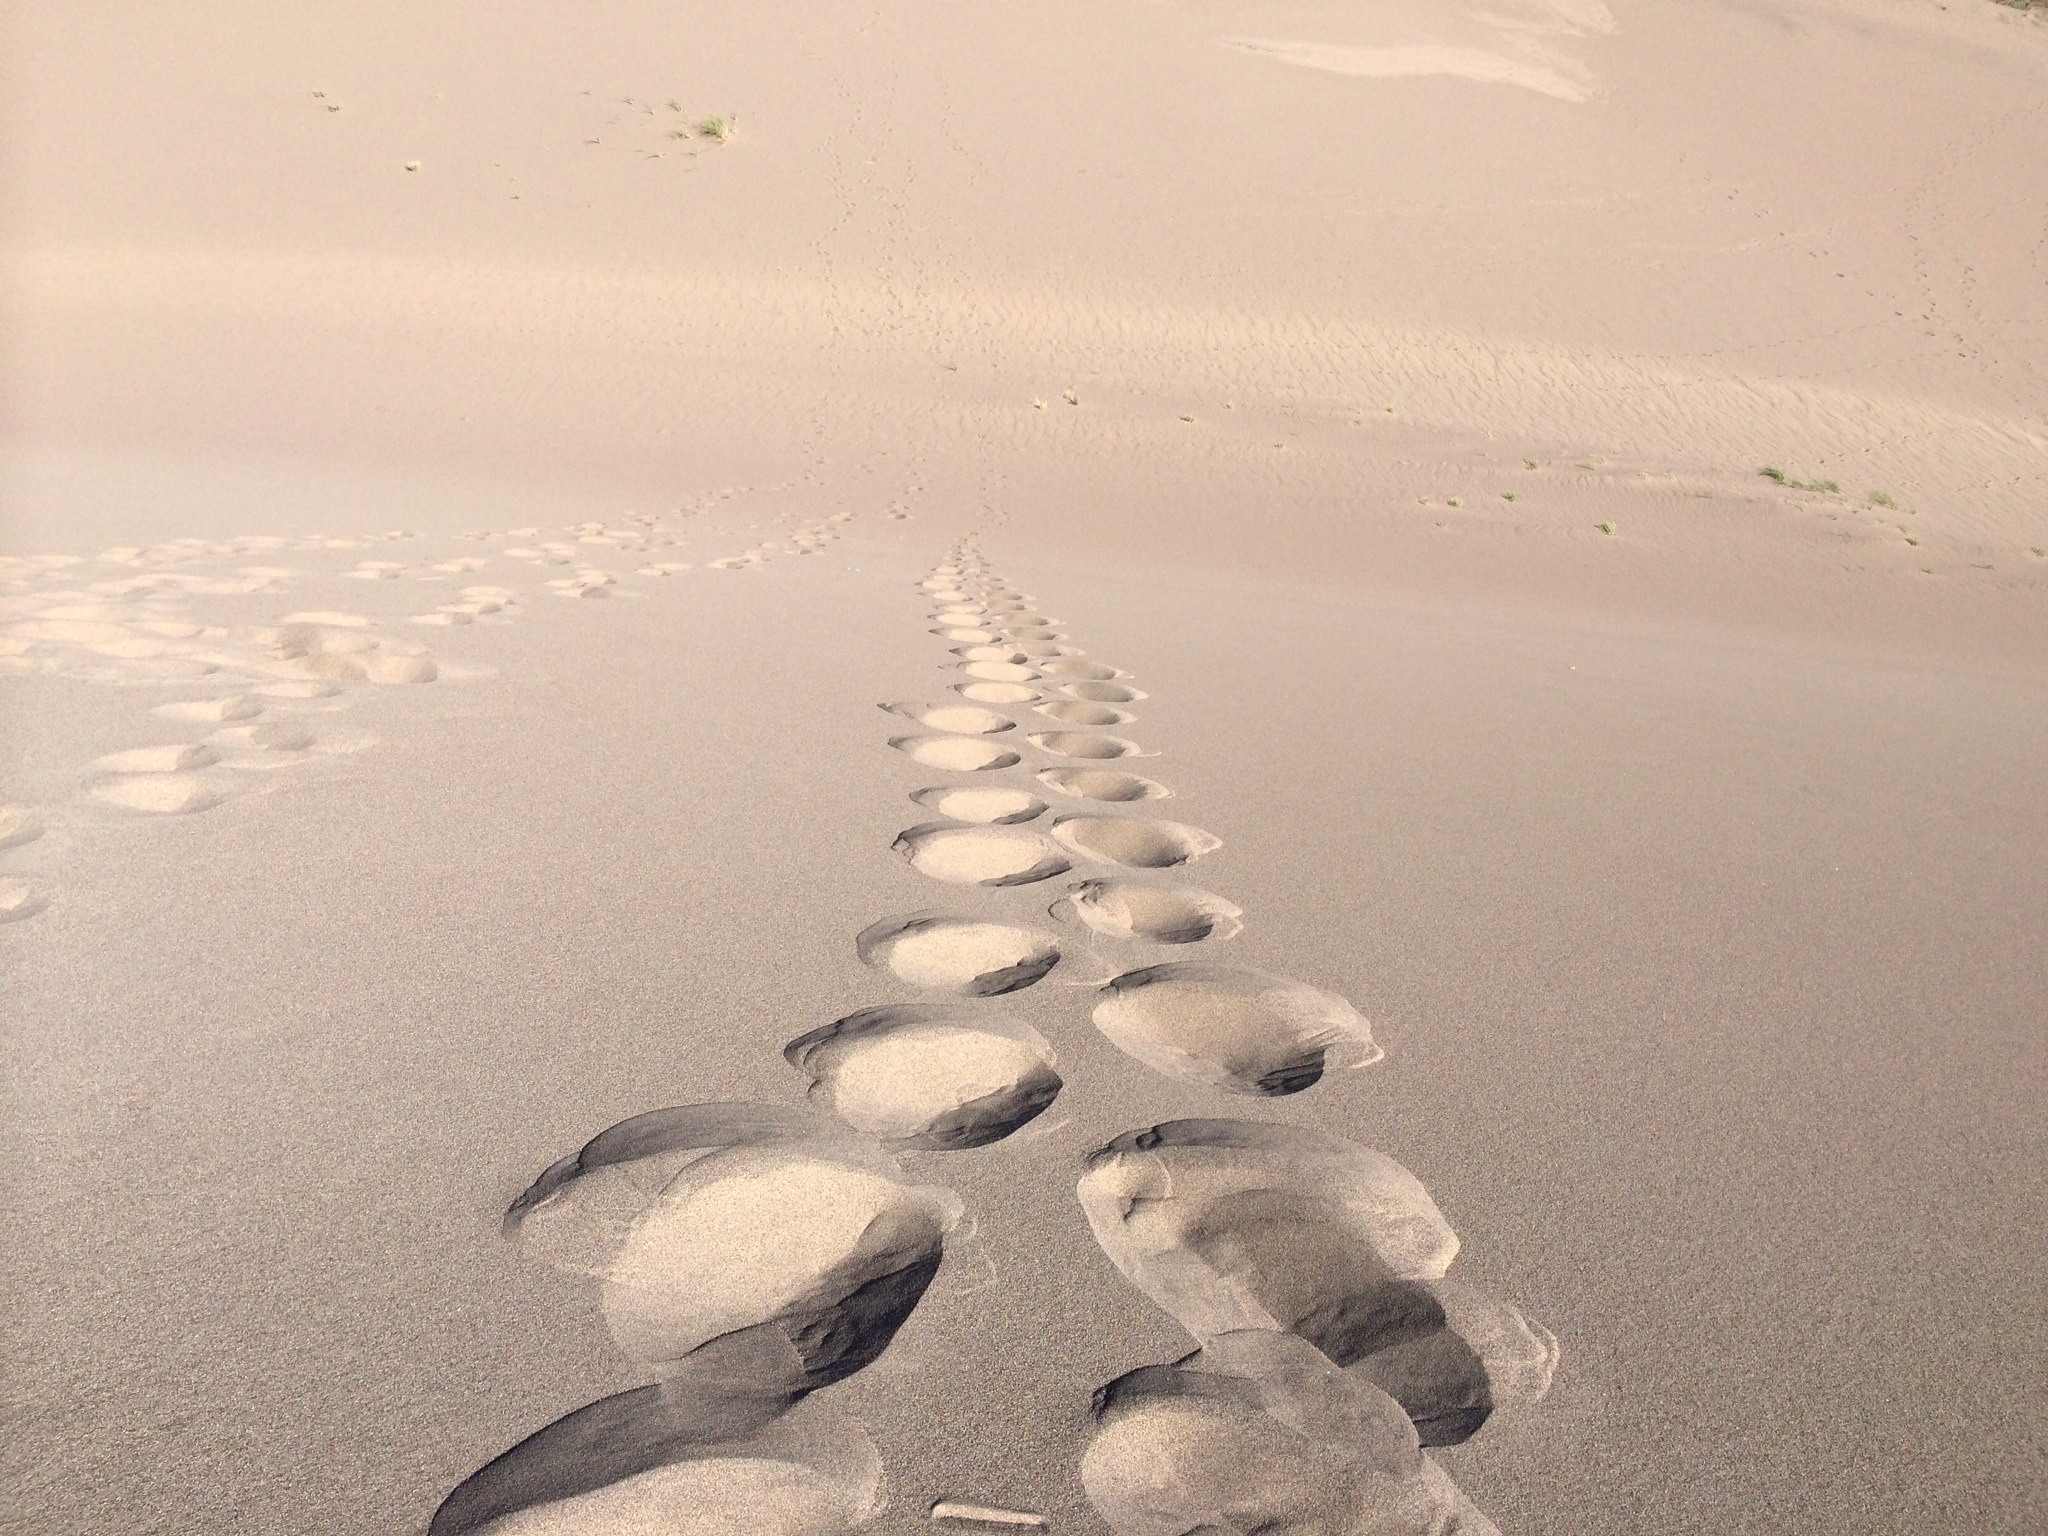
sea, sand, footprint, material, natural environment